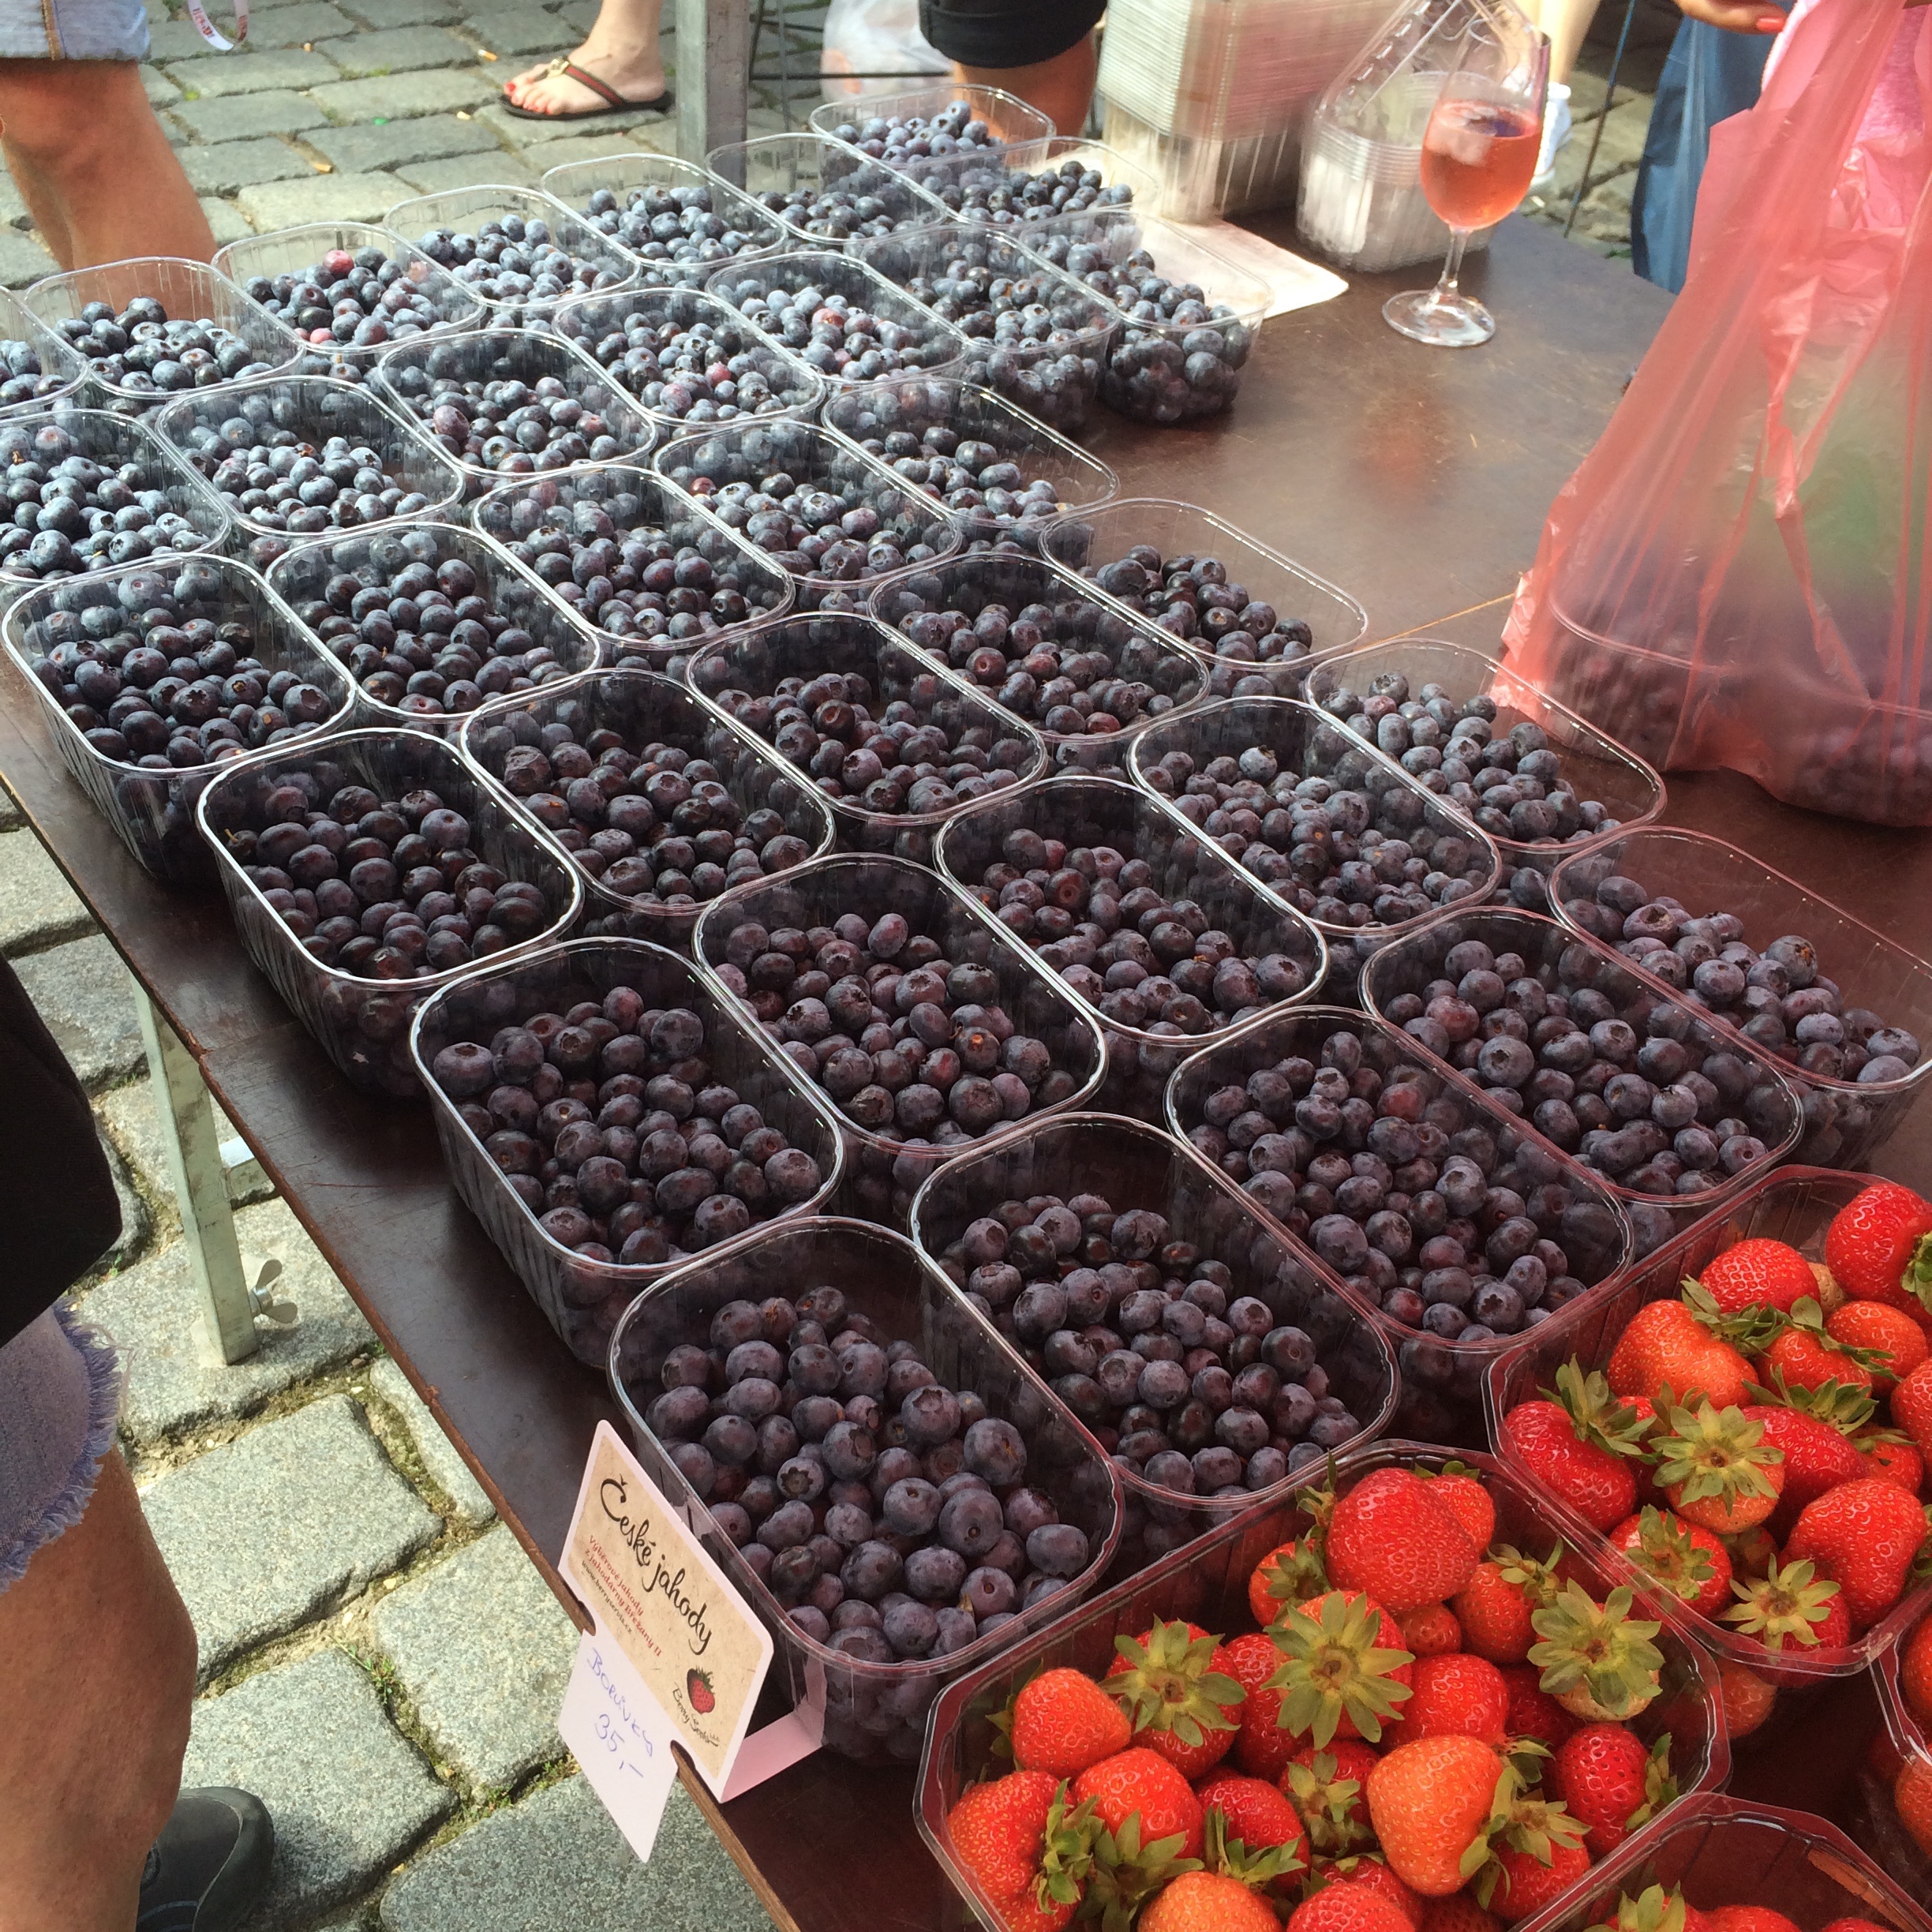
plant, fruit, city, food, vendor, produce, market, marketplace, public space, human settlement